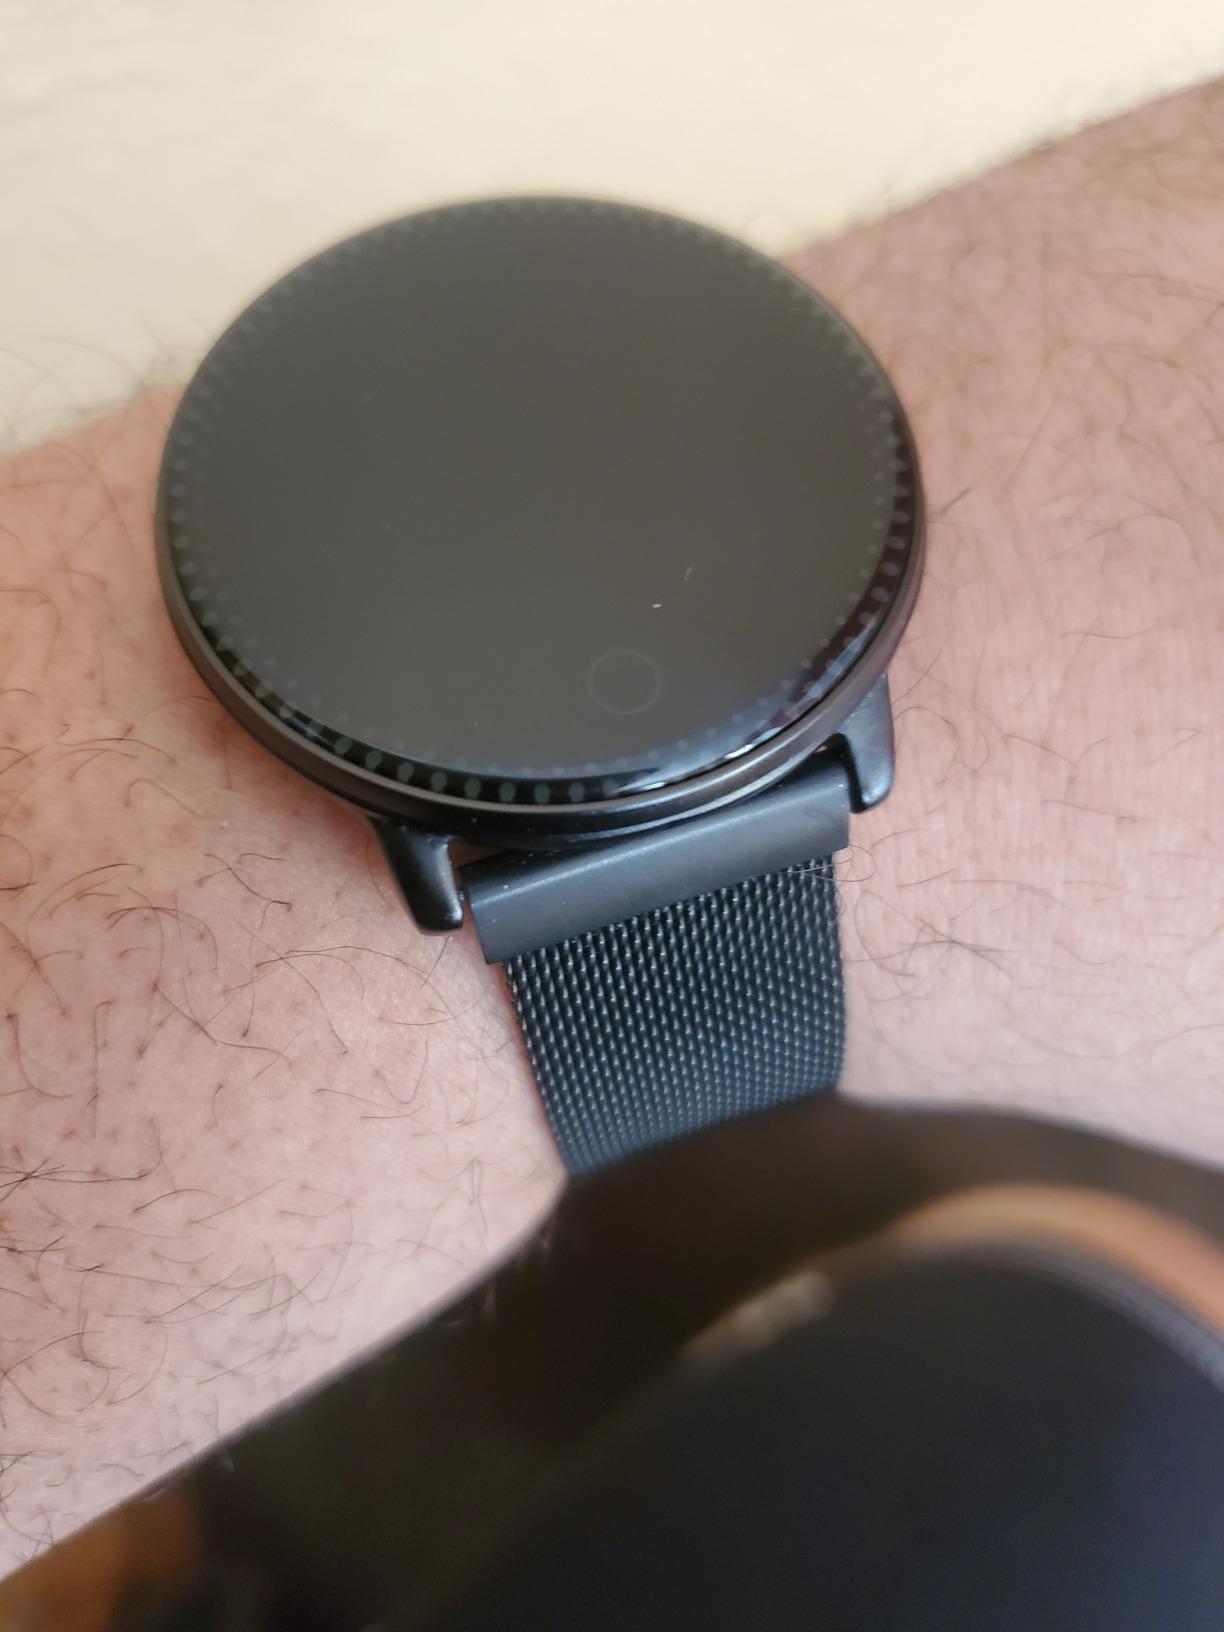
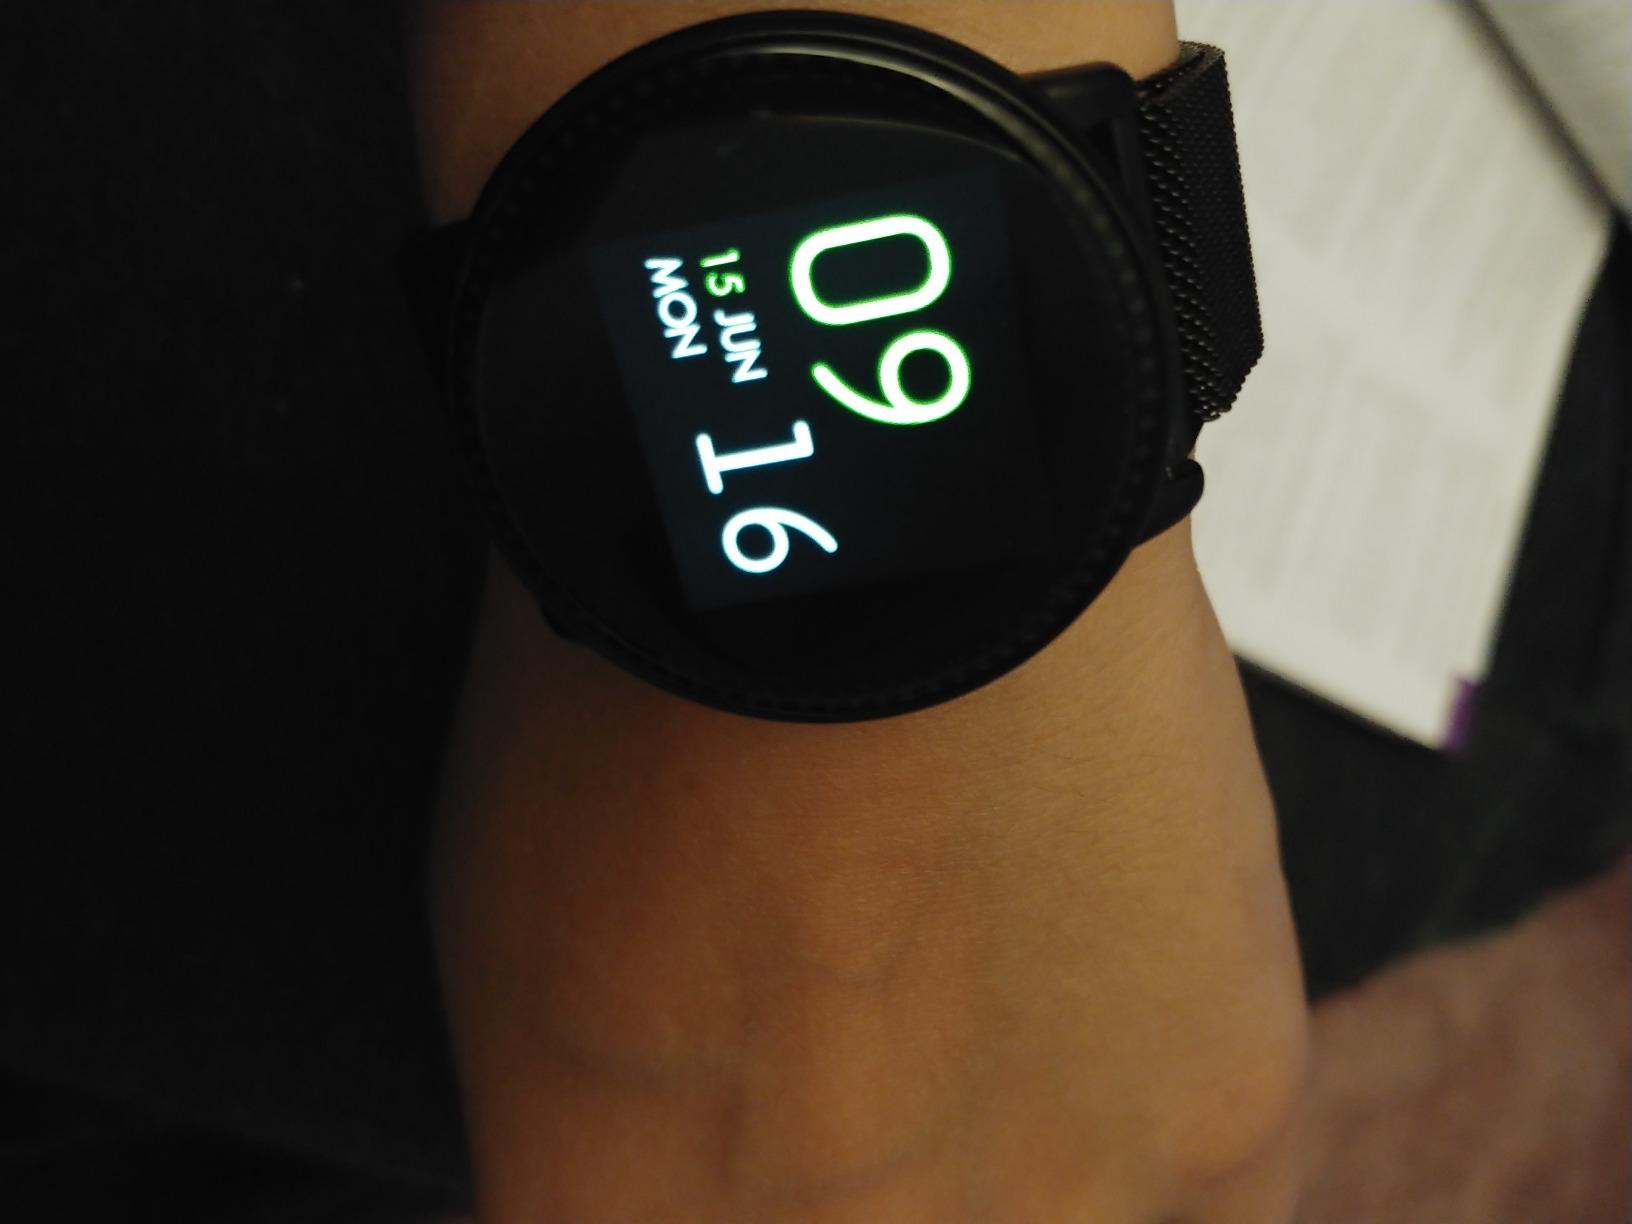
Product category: smartwatch
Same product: yes